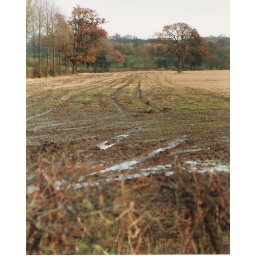
Autumn view of water logged field in Hagley, Worcestershire